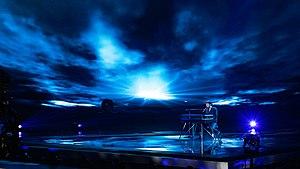
Duncan Laurence, nom de scène de Duncan de Moor, né le 11 avril 1994 à Spijkenisse, est un auteur-compositeur-interprète néerlandais, connu pour avoir remporte le concours Eurovision de la chanson 2019.
Les Pays-Bas sont l'un des quarante et un pays participants du Concours Eurovision de la chanson 2019, qui se déroule à Tel-Aviv en Israël. Le pays est représenté par le chanteur Duncan Laurence et sa chanson Arcade, sélectionnés en interne par le diffuseur néerlandais AVROTROS. Le pays finira victorieux lors de la finale, remportant le Concours avec 498 points.
Les Pays-Bas participent au Concours Eurovision de la chanson, depuis sa première édition, en 1956, et l'ont remporté à cinq reprises : en 1957, 1959, 1969, 1975 et 2019.